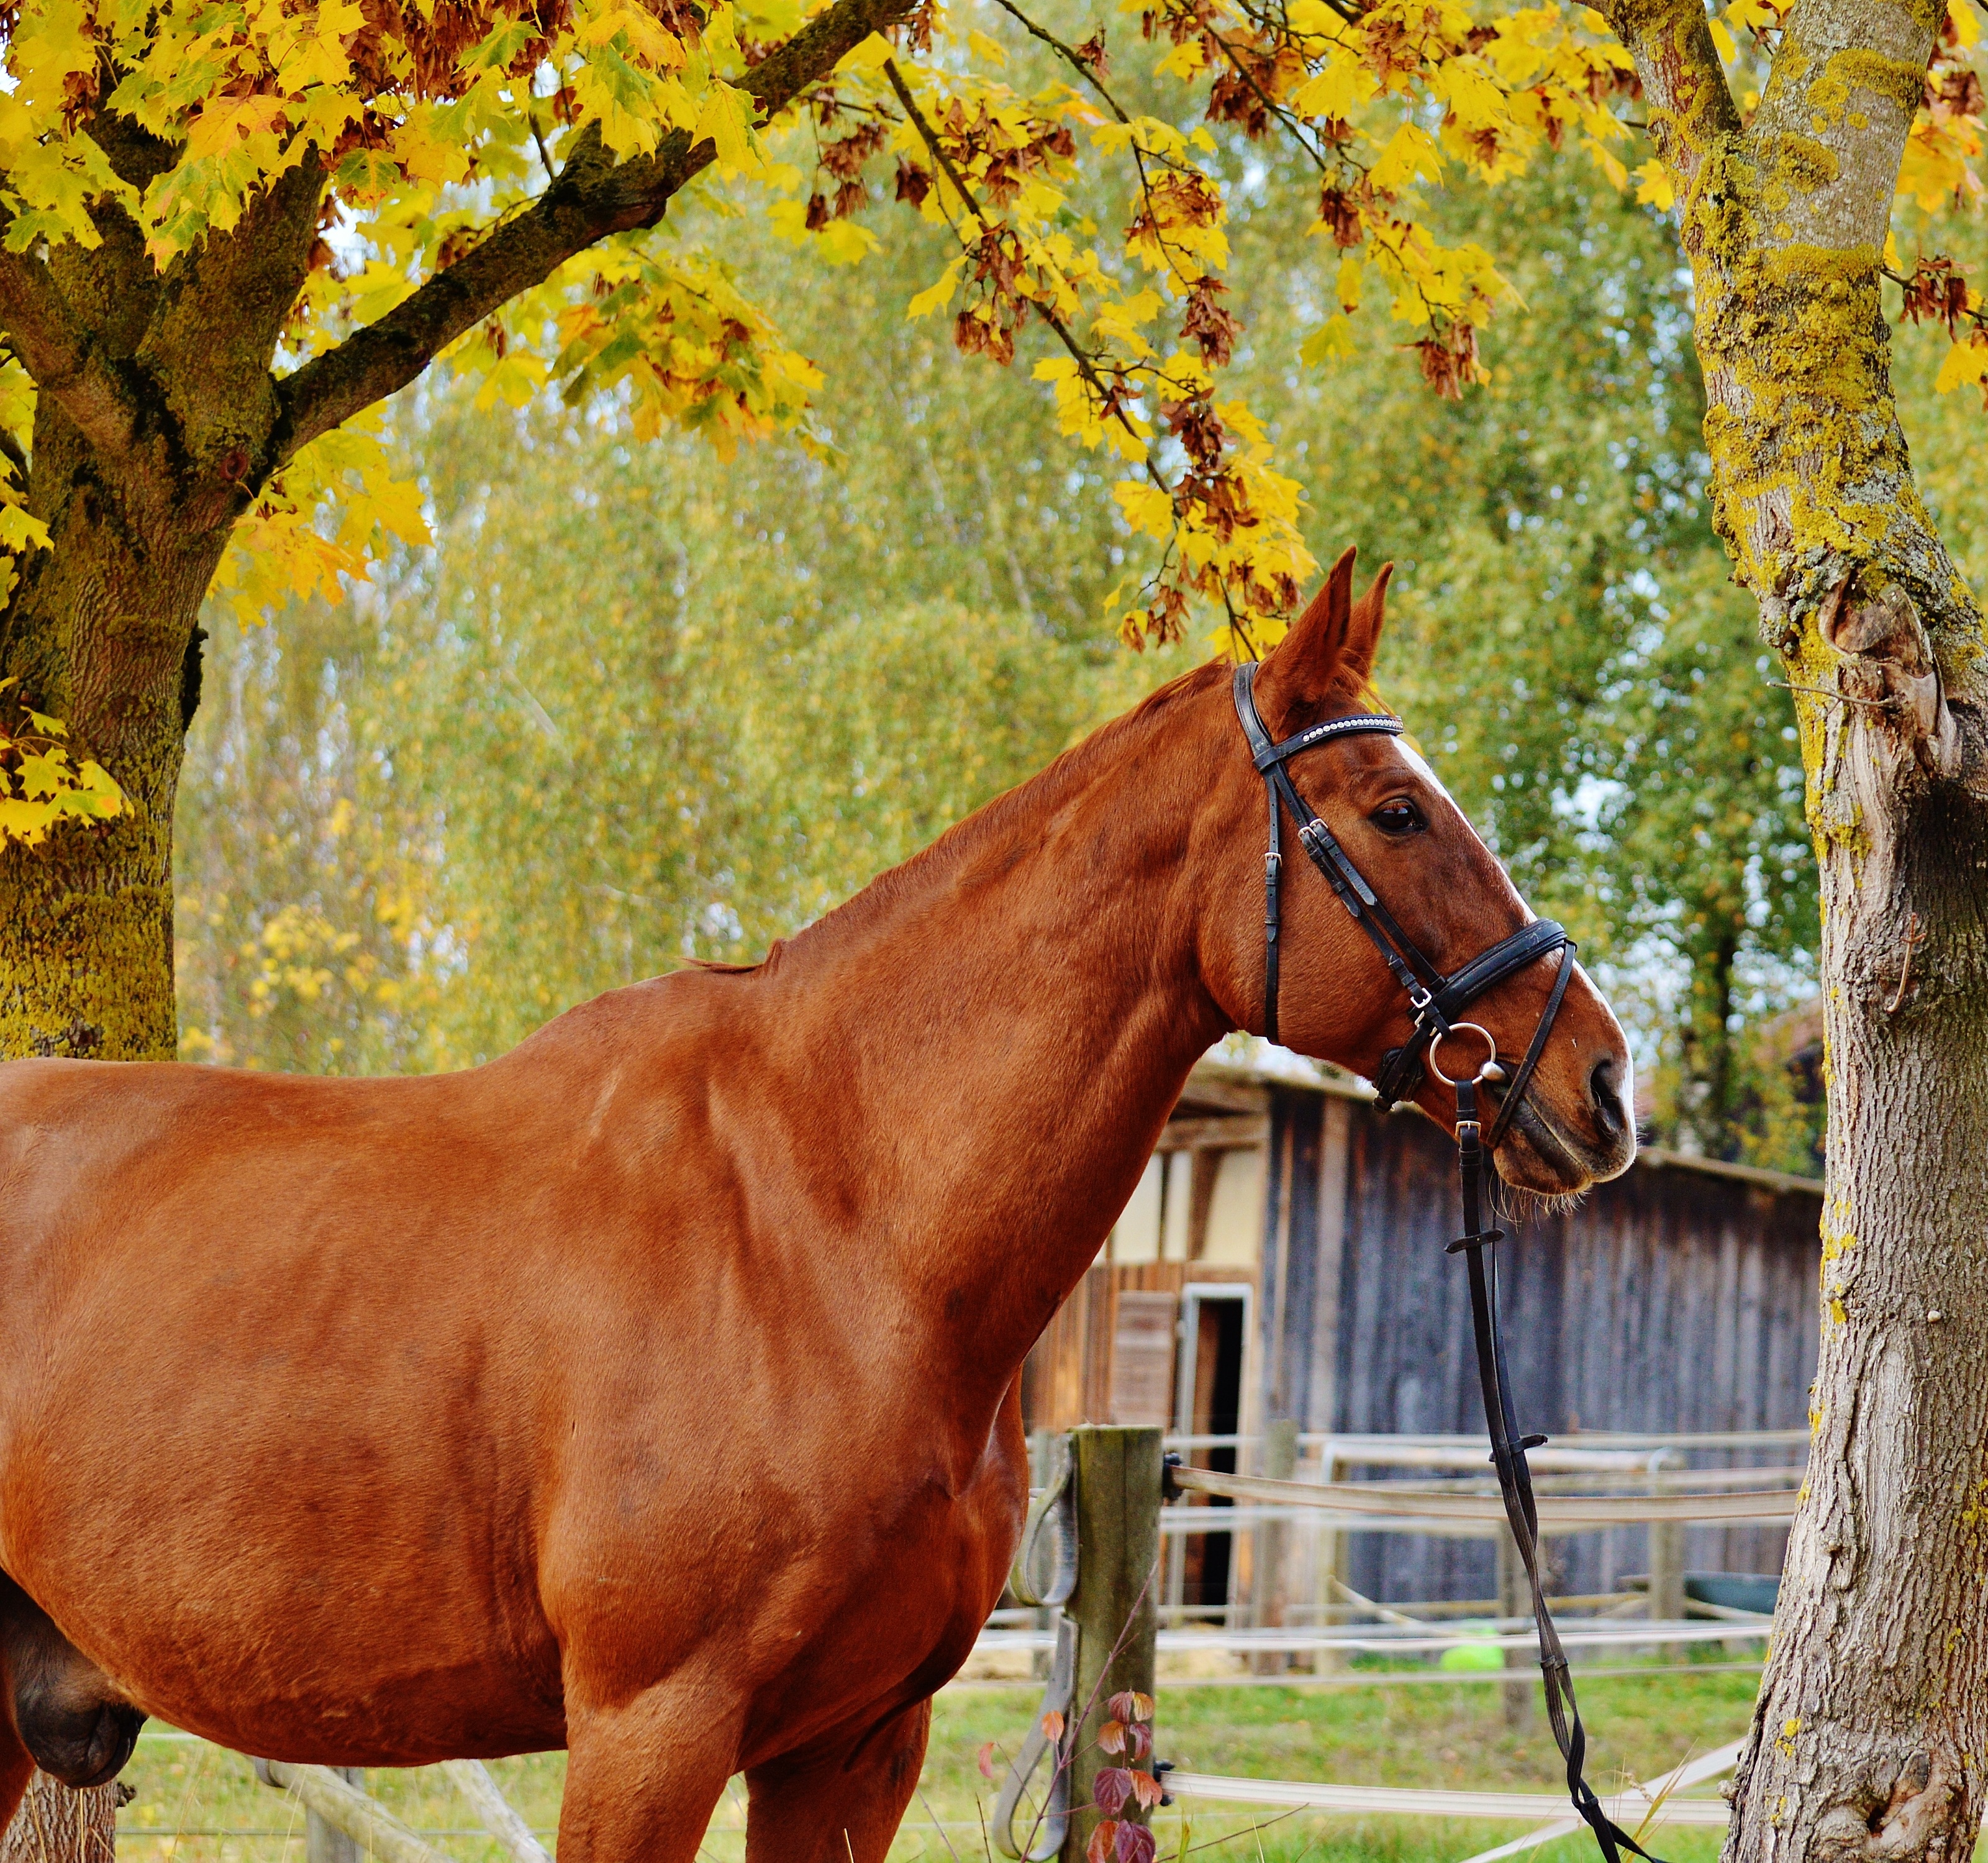
meadow, animal, pasture, horse, autumn, brown, mammal, stallion, mane, ride, colorful, season, fauna, leaves, mare, coupling, reiterhof, pack animal, horse like mammal, mustang horse